Describe the emotion expressed in this image:  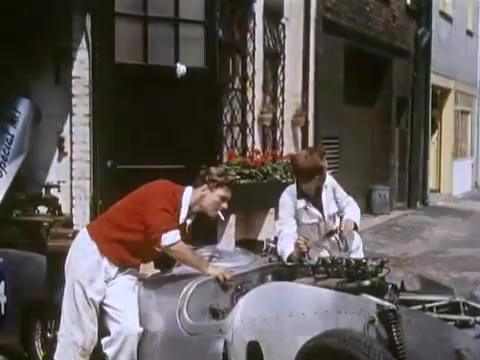
This person displays Suffering, valence and arousal with low intensity.